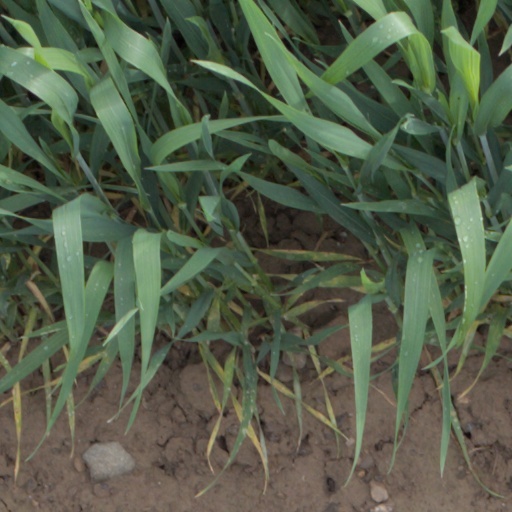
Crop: wheat